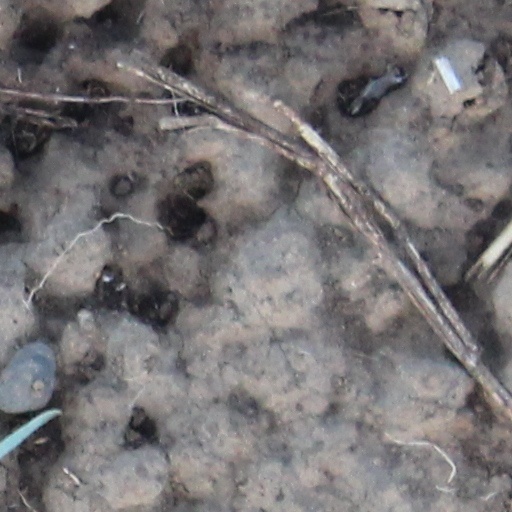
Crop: wheat